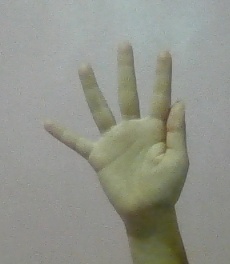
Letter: sheen